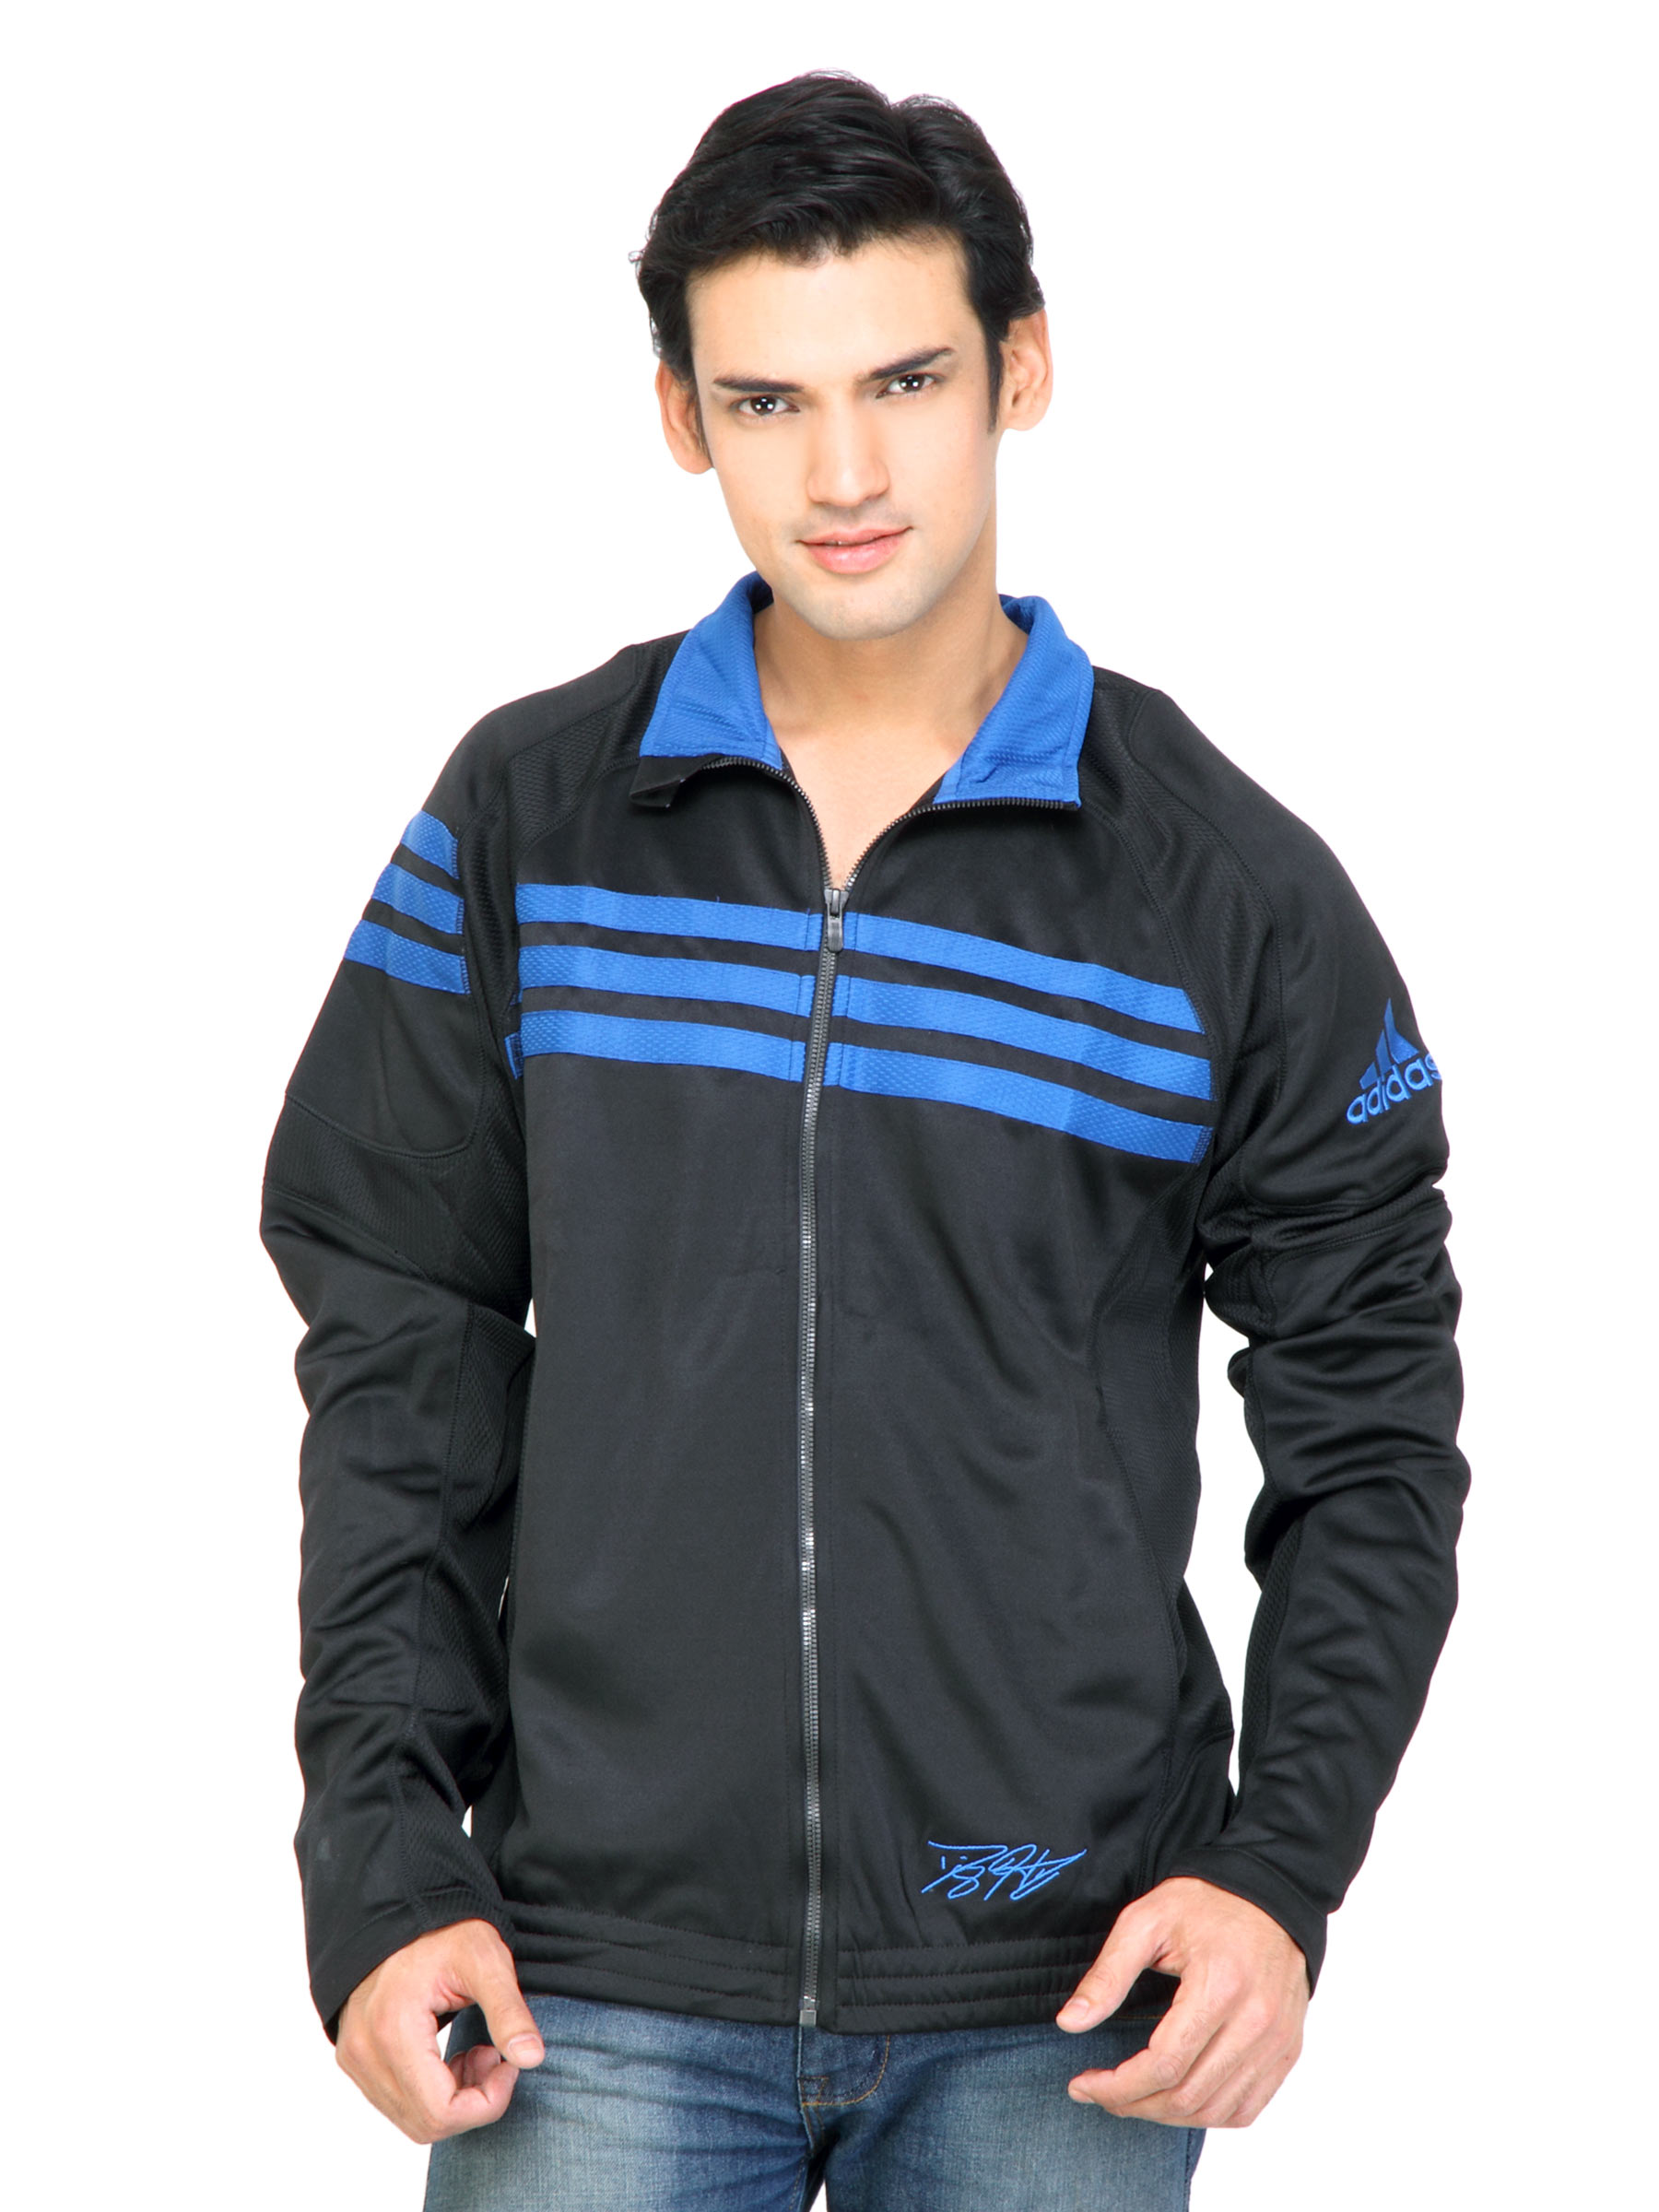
ADIDAS Originals Men Solid Black Jackets
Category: Apparel / Topwear / Jackets
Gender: Men
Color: Black
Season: Fall 2011
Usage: Sports